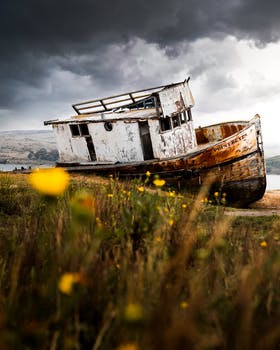
Label: No Watermark